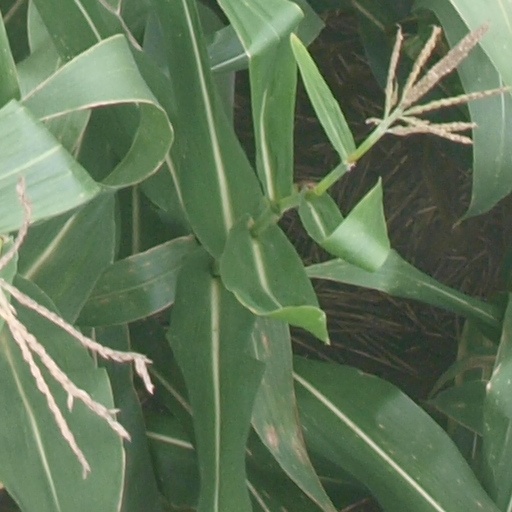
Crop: maize; corn